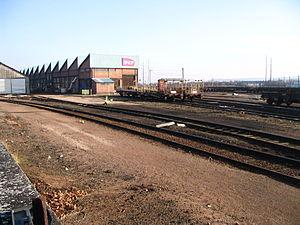
Les ateliers SNCF du Moulin-Neuf, à Chambly, Oise, France.
La gare de Chambly est une gare ferroviaire française de la ligne d'Épinay - Villetaneuse au Tréport - Mers, située à 500 mètres du centre de Chambly, commune du département de l'Oise, en région Hauts-de-France.